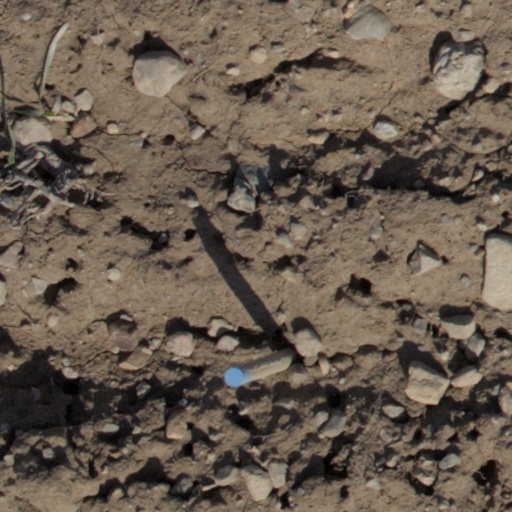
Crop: wheat